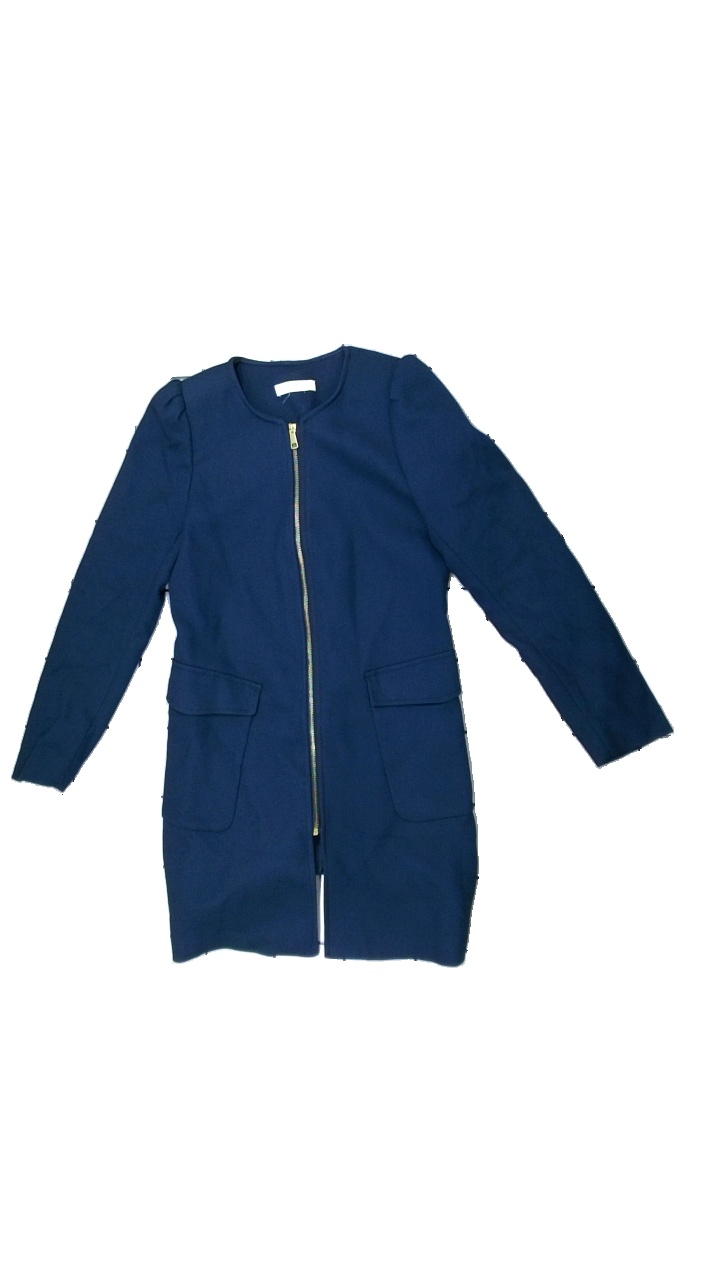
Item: Jacket (Ladies)
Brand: H&m
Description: Blue jacket
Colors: Blue
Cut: Regular
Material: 63% Polyester 37% Cotton
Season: Spring
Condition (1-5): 5
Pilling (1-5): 5
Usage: Reuse
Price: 100-150